Miniature (illuminated manuscript)

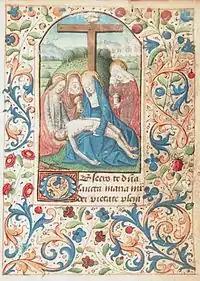
The prayer "obsecro te" illustrated by a miniature of the pietà, from the Book of Hours of Angers, c. 1470s.

Entering the 13th century, we reach the period when the miniature may be said to justify the modern false etymology which has connected the title with minuteness. The broad, bold style of the 12th century gives place to the precise and minute. Books in general exchanged their form from the large folio to the octavo and smaller sizes. There was a greater demand for books; and vellum was limited in quantity and had to go further. Handwriting grew smaller and lost the roundness of the 12th century. Contractions and abbreviations in the texts largely increased in number. Everywhere there is an effort to save space. And so with the miniature. Figures were small, with delicate strokes in the features and with neat slim bodies and limbs. The backgrounds blaze with color and burnished gold; and delicate diaper patterns of alternate gold and color abound. Frequently, and especially in English manuscripts, the drawings are merely tinted or washed with transparent colors. In this century, too, the miniature invades the initial. Whereas in the earlier periods bold flowering scrolls are the fashion, now a little scene is introduced into the blank spaces of the letter.